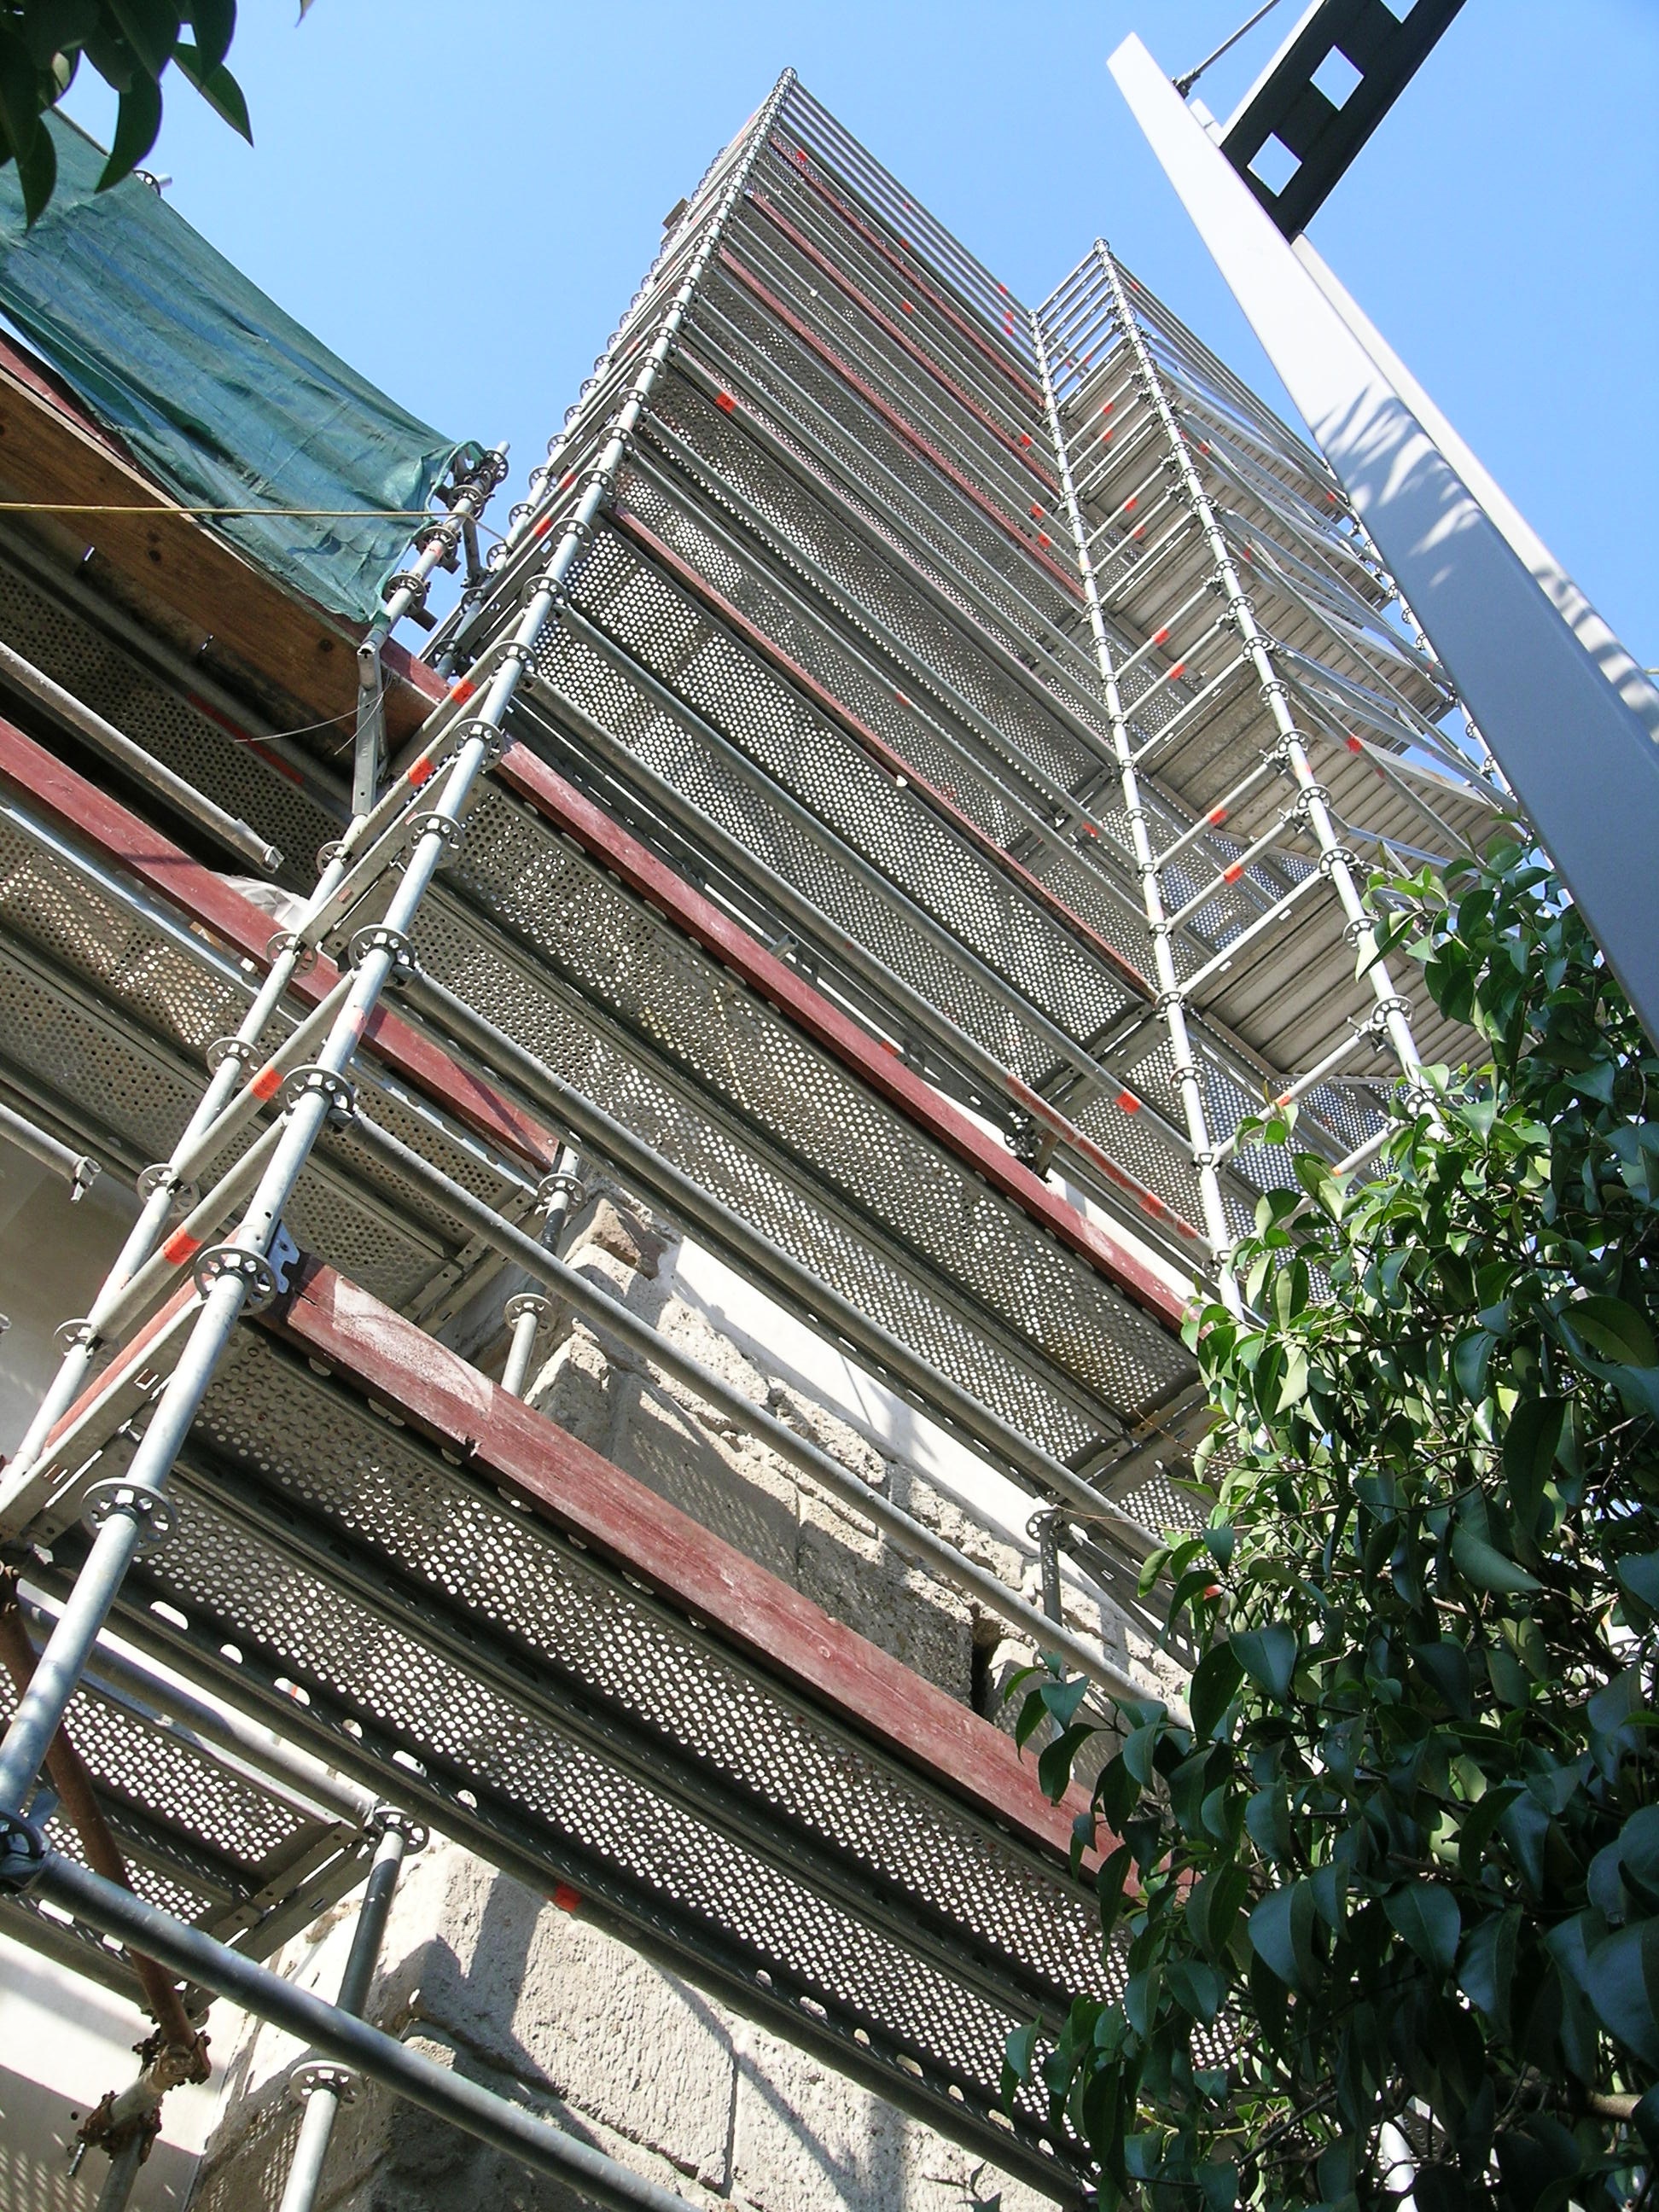
architecture, building, skyscraper, downtown, tower, landmark, facade, tower block, scaffolding, metropolis, condominium, urban area, restructuring, residential area, metropolitan area